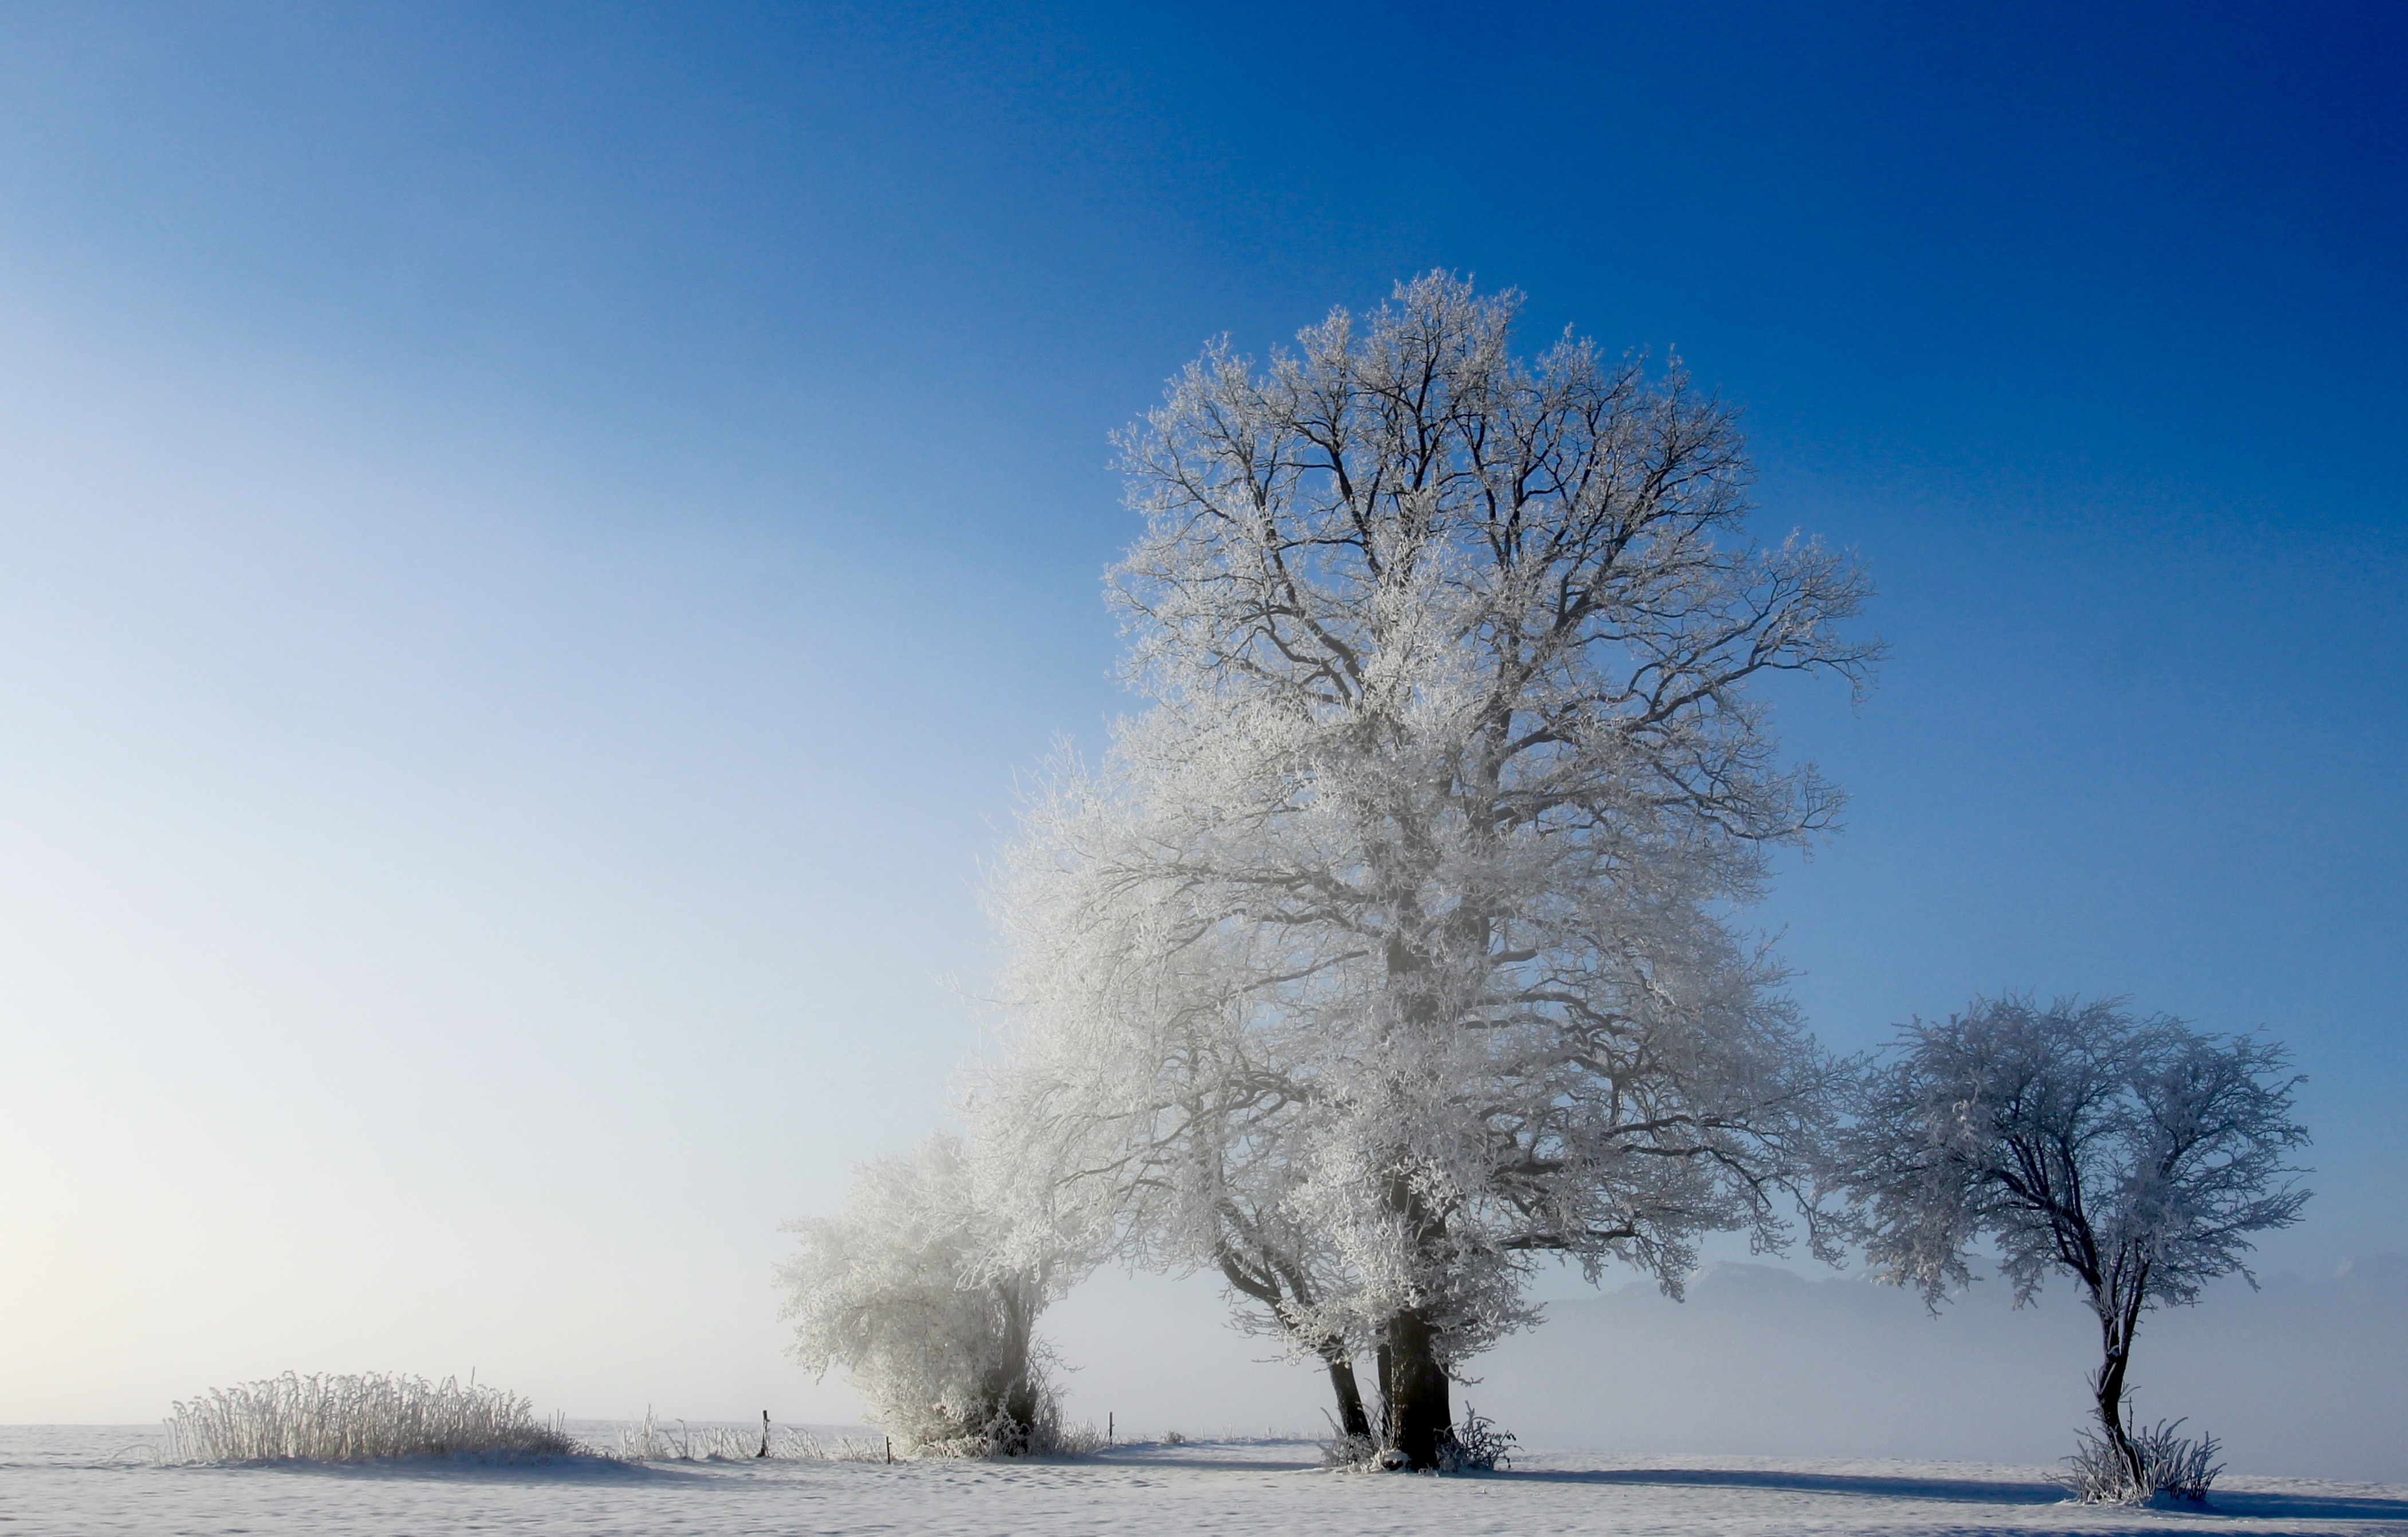
landscape, tree, nature, branch, snow, cold, winter, cloud, plant, sky, sunlight, morning, frost, walk, ice, weather, blue, season, arbor, freezing, the haze, atmospheric phenomenon, woody plant